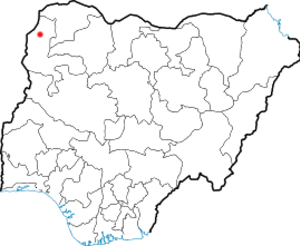
Birnin Kebbi
Birnin Kebbis beliggenhed i Nigeria.
Birnin Kebbi er en by i det nordvestlige Nigeria. Den er administrativ hovedby for delstaten Kebbi og har lidt over 100.000 indbyggere. Den var hjemsted for emiratet Gwandu indtil det flyttede til Argungu i 1831. Birni Kebbi ved Sokotofloden, der er en biflod til Niger.